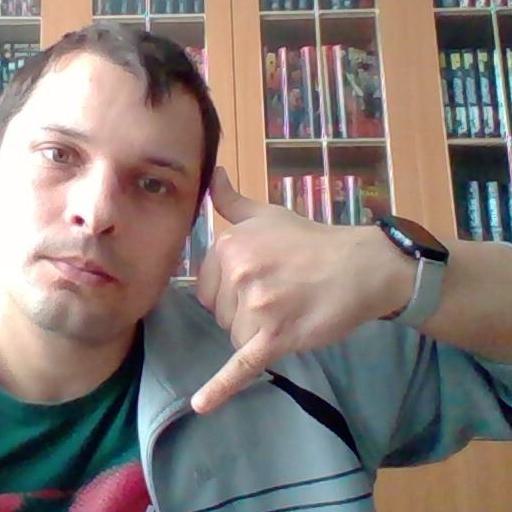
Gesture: call